Herbert Thurston

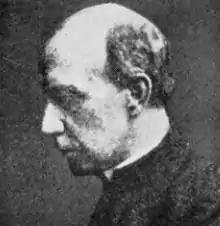

Herbert Henry Charles Thurston (15 November 1856 – 3 November 1939) was an English priest of the Roman Catholic Church, a member of the Jesuit order, and a prolific scholar on liturgical, literary, historical, and spiritual matters. In his day, he was regarded as an expert on spiritualism. Today he is remembered chiefly for his extensive contributions to the "Catholic Encyclopedia". He also served as editor of Mother Mary Loyola, an international bestselling author of popular religious books.